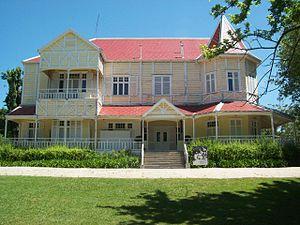
Mar del Plata est une ville de la province de Buenos Aires, en Argentine. Elle est située sur la côte Atlantique, à 404 km au sud-est de la ville de Buenos Aires, la capitale fédérale. La ville est le chef-lieu du partido General Pueyrredón. Sa population était estimée à 625 605 habitants en 2009, ce qui en fait la quatrième ville d'Argentine, derrière Buenos Aires, Córdoba et Rosario.